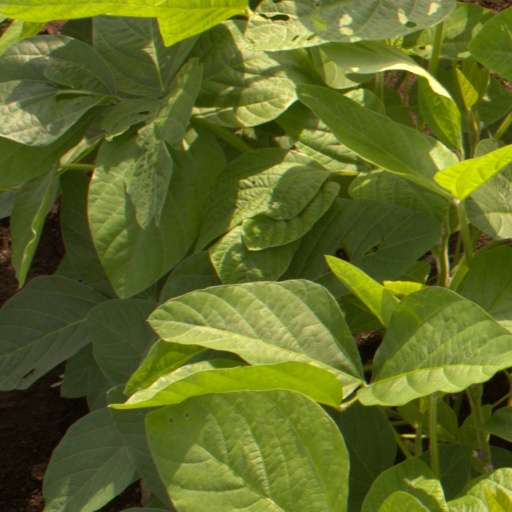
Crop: soybean